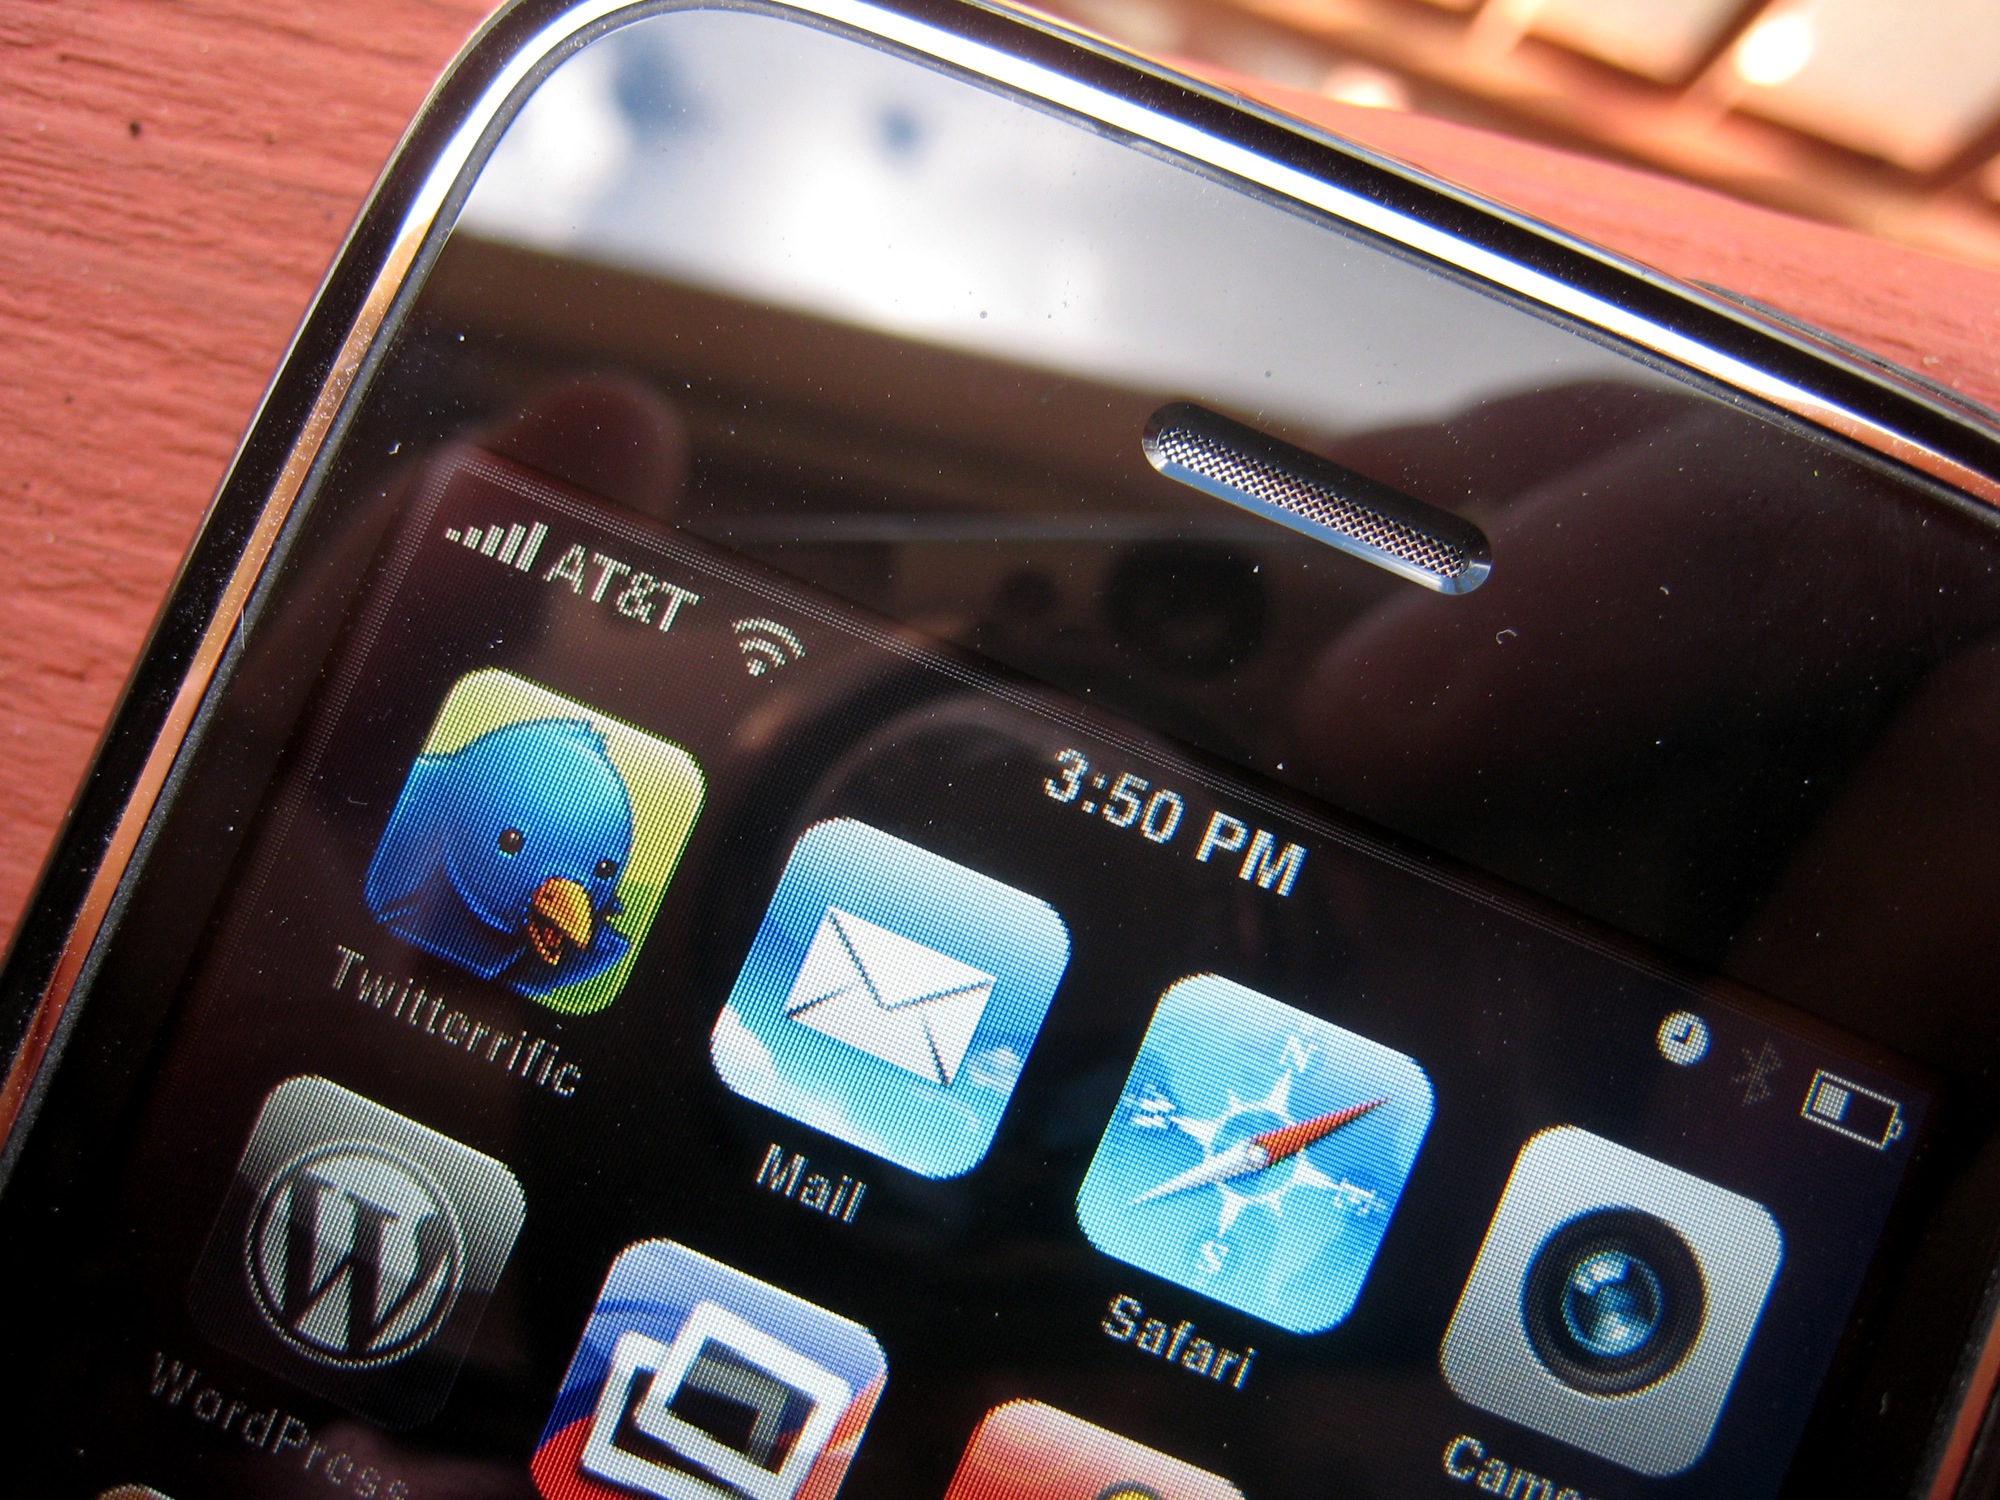
iphone, smartphone, hand, technology, car, driving, vehicle, telephone, gadget, mobile phone, electronics, multimedia, 366photos, screenshot, automobile make, portable communications device, communication device